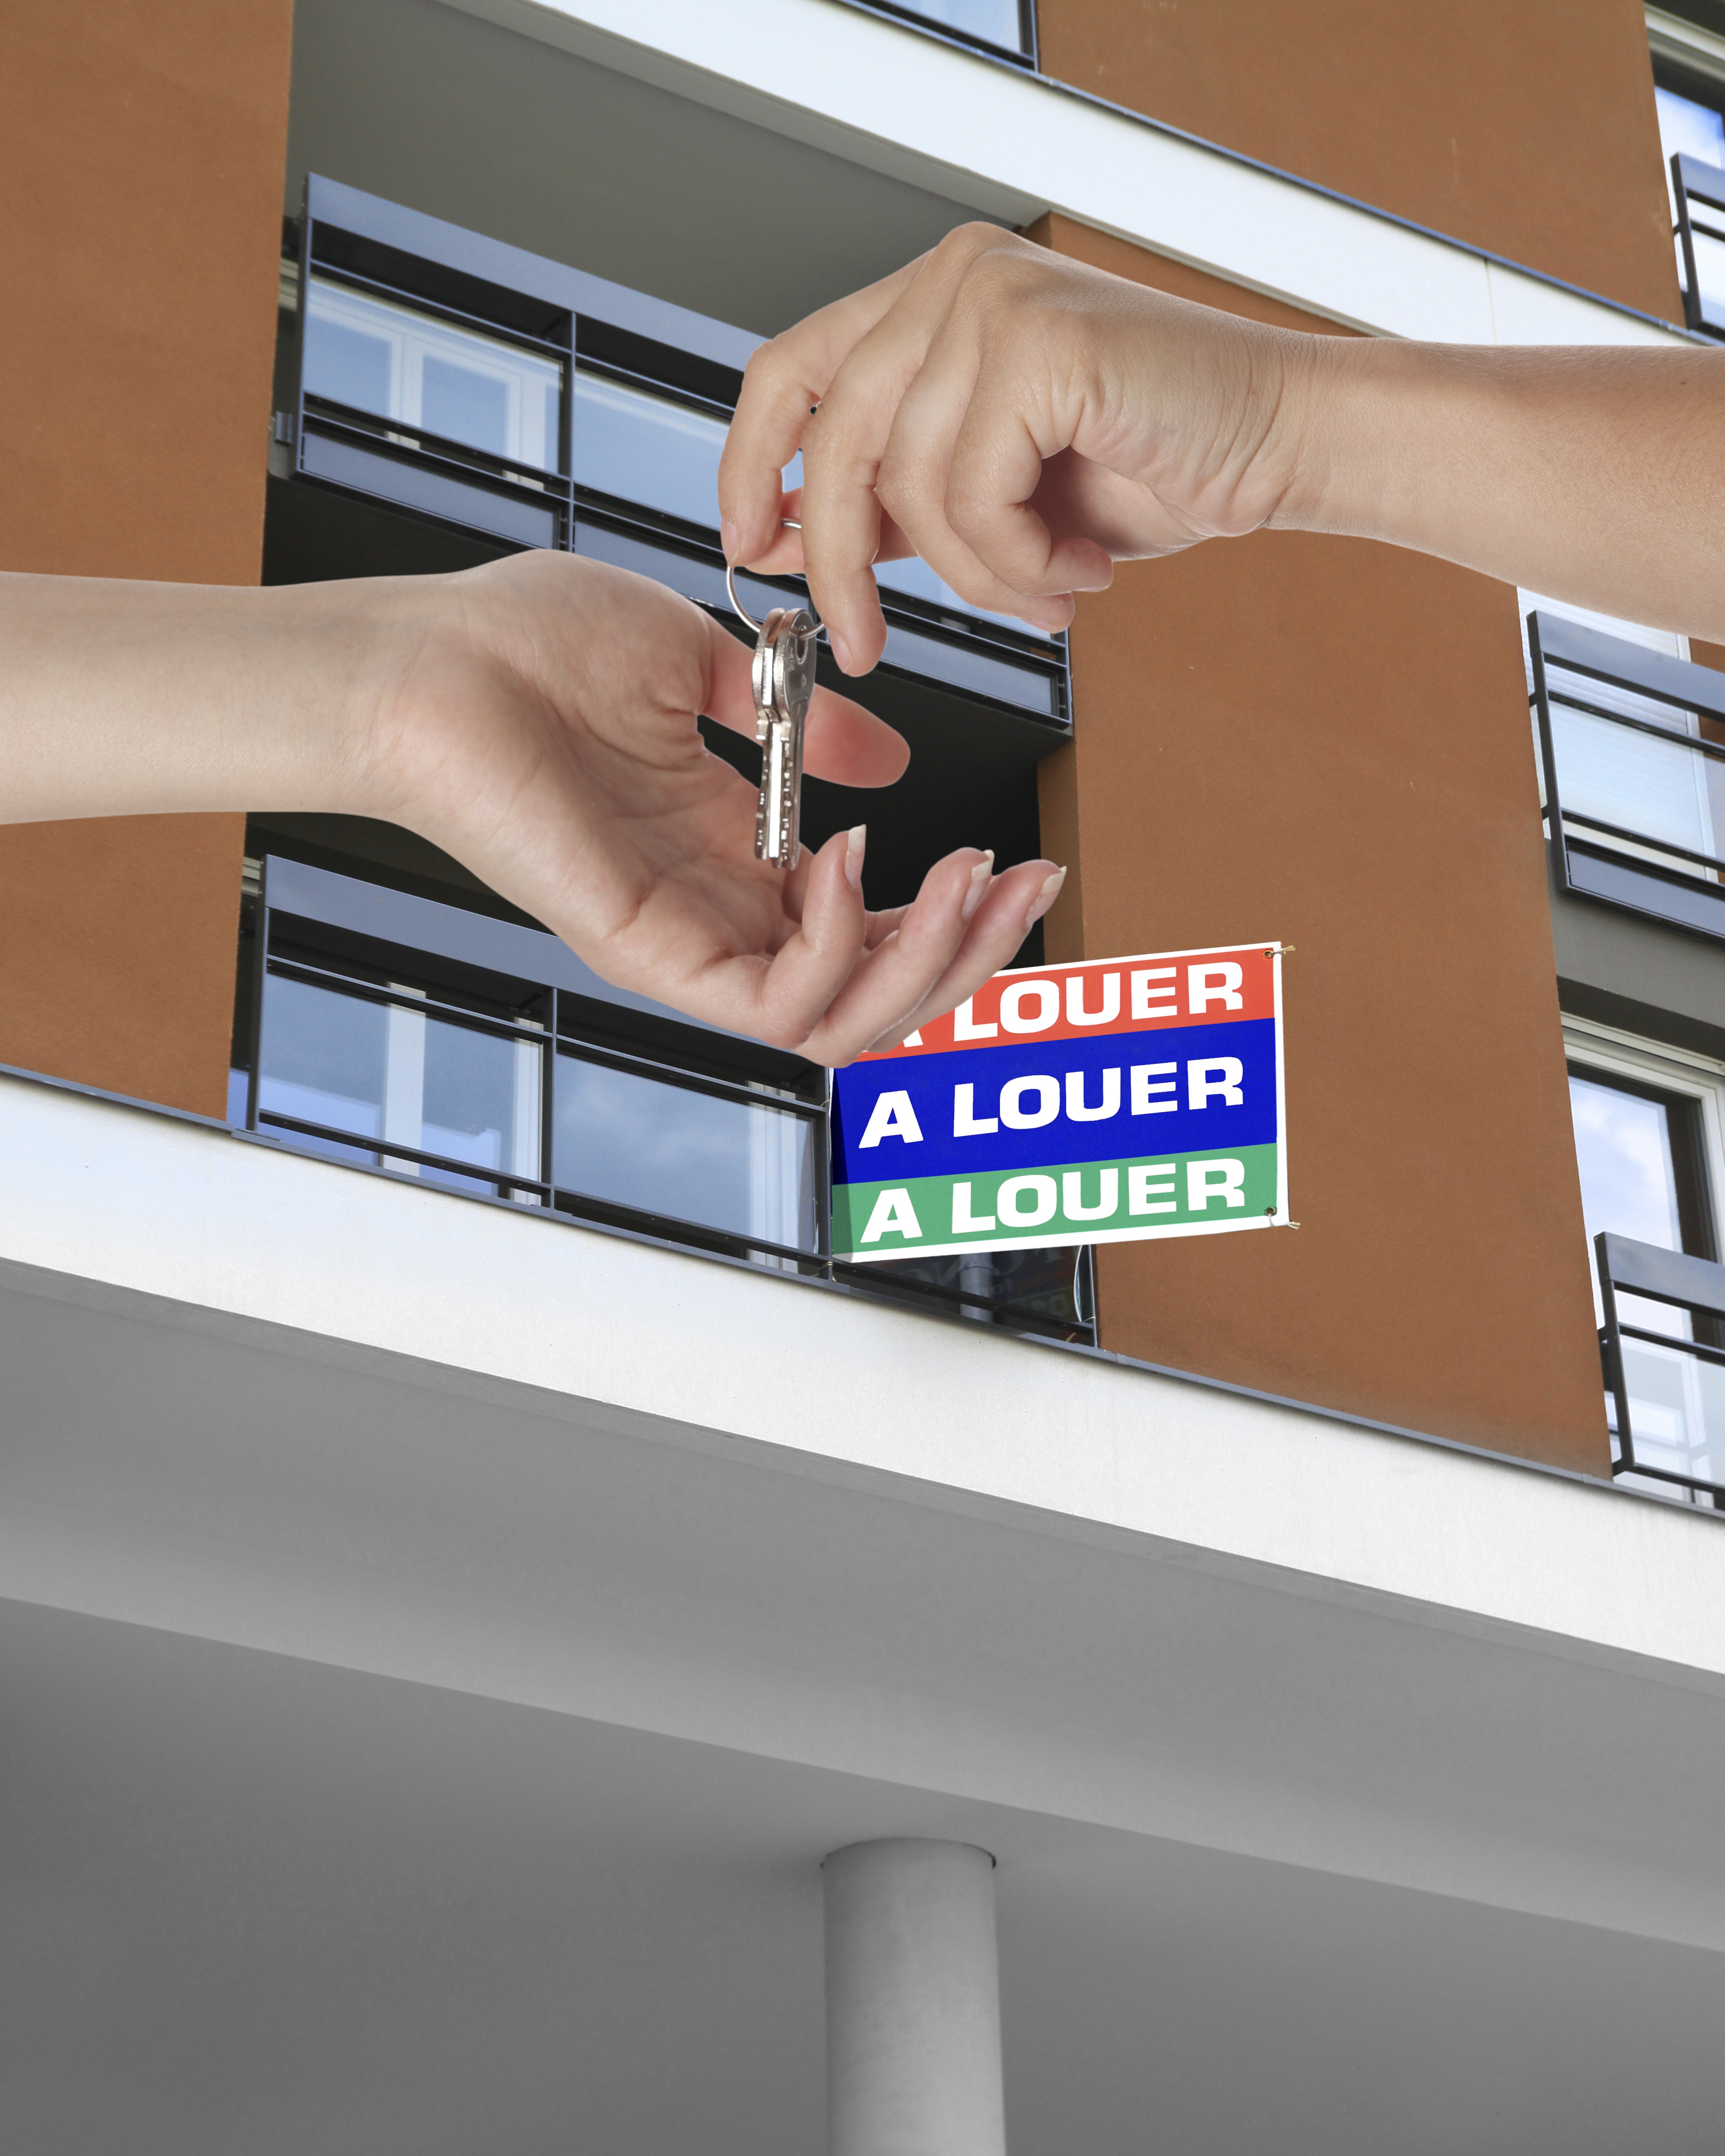
advertising, key, business, apartment, interior design, brand, design, hands, sale, sold, rent, agency, renter